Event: Nepal Earthquake
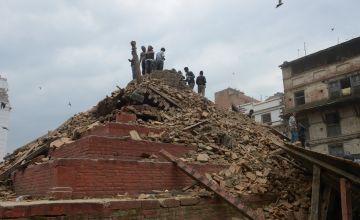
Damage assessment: damage